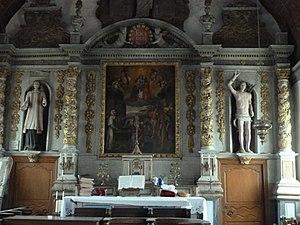
rétable du maître-autel du XVIIème siècle
Saint-Clair-d'Arcey est une commune française située dans le département de l'Eure, en région Normandie. Depuis le 1ᵉʳ janvier 2019, elle est une commune déléguée de Treis-Sants-en-Ouche.